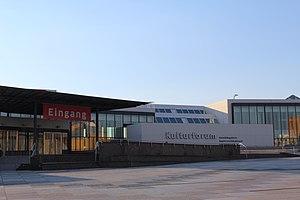
La Gemäldegalerie ou Galerie de peintures est l'un des musées d'État de Berlin, situés dans le complexe muséal du Kulturforum ouvert en 1998. C'est l'un des plus importants musées au monde de peinture européenne du XIIIᵉ au XVIIIᵉ siècle, aussi bien par la taille que par la qualité des collections, qui comprennent des chefs-d'œuvre d'artistes comme Giotto, Sandro Botticelli, Albrecht Dürer, Lucas Cranach, Raphaël, Giambattista Pittoni, Le Titien, Le Caravage, Pierre Paul Rubens, Rembrandt ou Vermeer. Elle compte plus de 3 000 peintures, dont 1 200 sont exposées dans 53 salles.